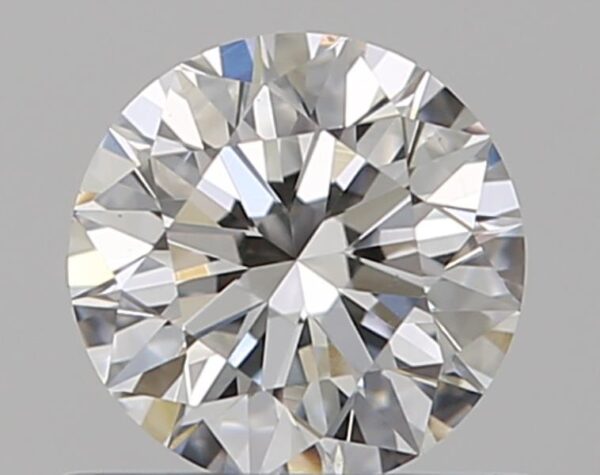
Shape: round
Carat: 0.5
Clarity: VS2
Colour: F
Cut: EX
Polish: EX
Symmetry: EX
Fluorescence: N
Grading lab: GIA
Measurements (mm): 5.05 x 5.08 x 3.16